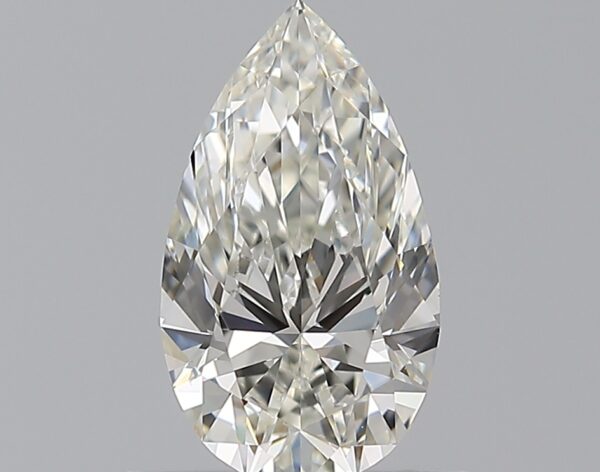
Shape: pear
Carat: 0.7
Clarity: VS1
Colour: H
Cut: EX
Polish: EX
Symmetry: EX
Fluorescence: N
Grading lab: GIA
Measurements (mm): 8.29 x 4.74 x 2.98